Reliquiae (band)

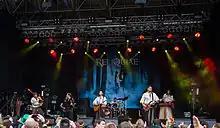
Reliquiae Feuertanz

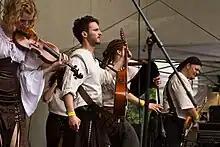
Reliquiae Wave-Gotik-Treffen 2015 06

Reliquiae are a German band which plays rock styled medieval music and folk music. They have played at the Wacken festival and other festivals.